Deputy Prime Minister of Australia

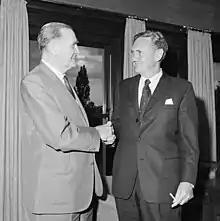
Prime Minister John McEwen with John Gorton on 9 January 1968. The following day, Gorton was sworn in as prime minister, and McEwen became the inaugural deputy prime minister.

Originally the position of deputy prime minister was an unofficial or honorary position accorded to the second-highest ranking minister in the government. The unofficial position acquired more significance following the 1922 federal election, which saw the governing Nationalist Party lose its parliamentary majority. The Nationalists eventually reached a coalition agreement with the Country Party, which called for Country Party leader Earle Page to take the second rank in the Nationalist-led ministry of Stanley Bruce. While Page's only official title was Treasurer, he was considered as a deputy to Bruce.